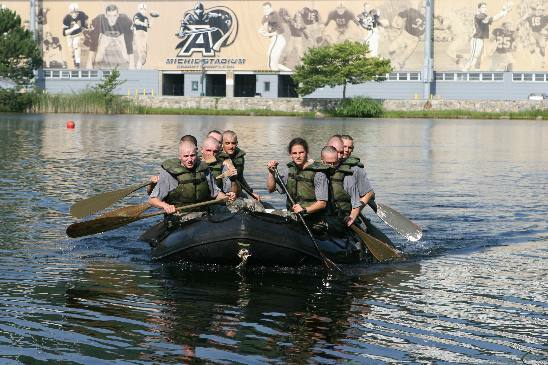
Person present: Yes